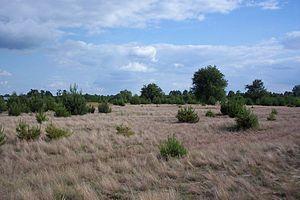
La résilience écologique est la capacité d'un système vivant à retrouver les structures et les fonctions de son état de référence après une perturbation.